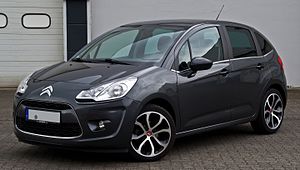
Citroën C3 / C3 (2009−2016) / Udstyr
Citroën C3 er en minibil fra den franske bilfabrikant Citroën.